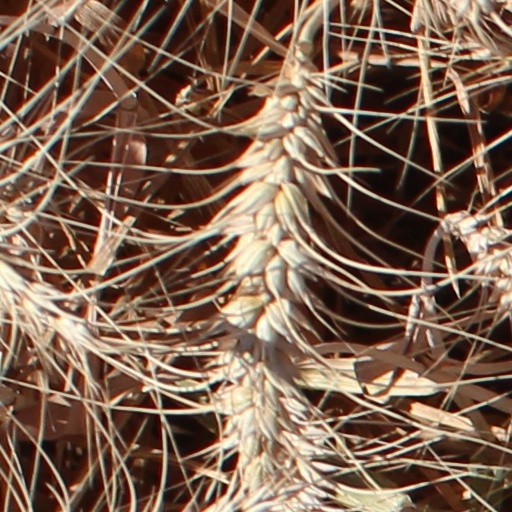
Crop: wheat